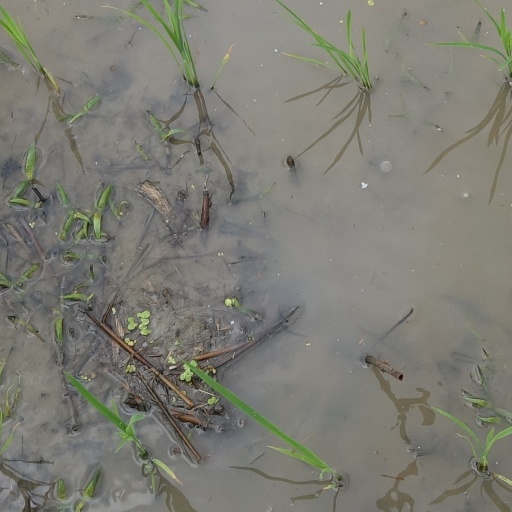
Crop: rice